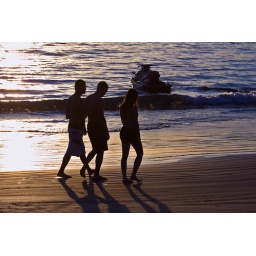
Two boys and one girl passing by a jetski on the beach